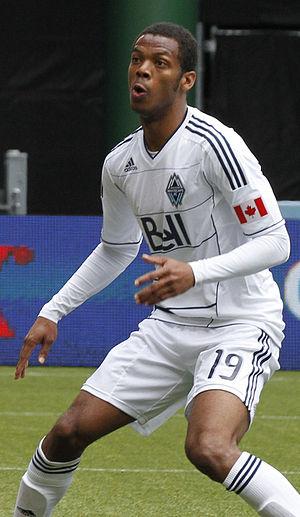
Carlyle Mitchell est un footballeur international trinidadien né le 8 août 1987 à Arima. Il joue au poste de défenseur au Kaya–Iloilo.